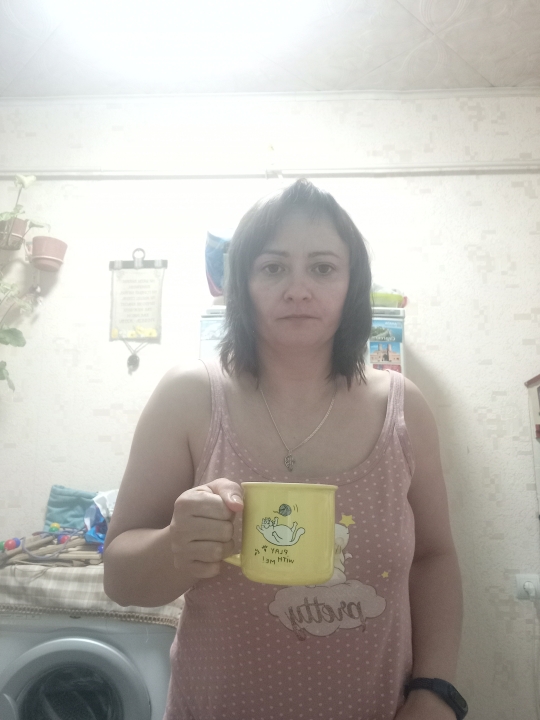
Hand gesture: no_gesture